2020s in fashion

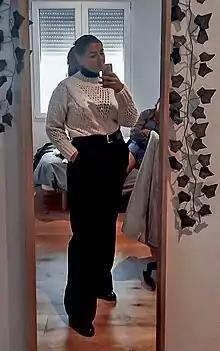
2020: example of a Dark Academia outfit.

Genderless fashion saw continued popularity on the red carpet, online, and in LGBTQ+ spaces. It became a tool for self-expression and challenged traditional norms. However, gendered clothing remained the cultural standard throughout the majority of the United States and Europe, with mainstream fashion still adhering to traditional gender divides. Originally a niche Japanese subculture, it went mainstream in America, Korea and the UK by 2021, with fashion experts speculating that the emerging androgynous style represents a new ideal of male beauty. The style took inspiration from 1980s fashion, anime, trendsetters like Ryuchell, and the often androgynous style of K-pop boy bands. Dyed hair, makeup, short shorts, knee socks, necklaces, tight pants, brothel creepers, Pink Panther and Betty Boop motifs, feminine blouses in leopard print, and silver or bright colours like pink and orange were particularly common.